Claudia Octavia

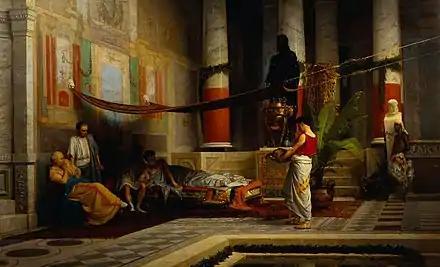
"Poppaea Brings the Head of Octavia to Nero" by Giovanni Muzzioli (1876)

Nero divorced Octavia, claiming that his lack of an heir was due to her sterility. As part of the divorce, he gave her properties previously belonging to Burrus and Rubellius Plautus, another Julio-Claudian relative he recently had killed. Nero married Poppaea shortly after – in Suetonius' account, twelve days after the divorce.